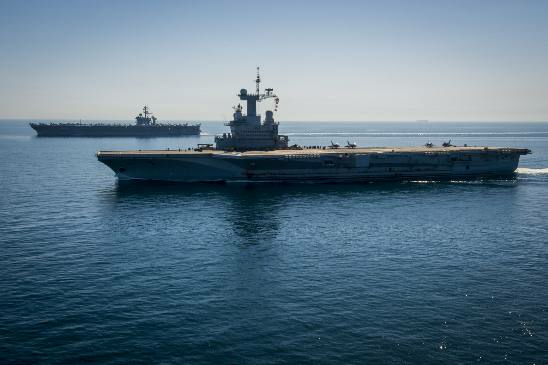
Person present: No